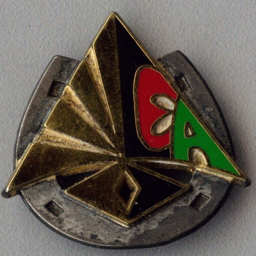
military badge of person with enamel